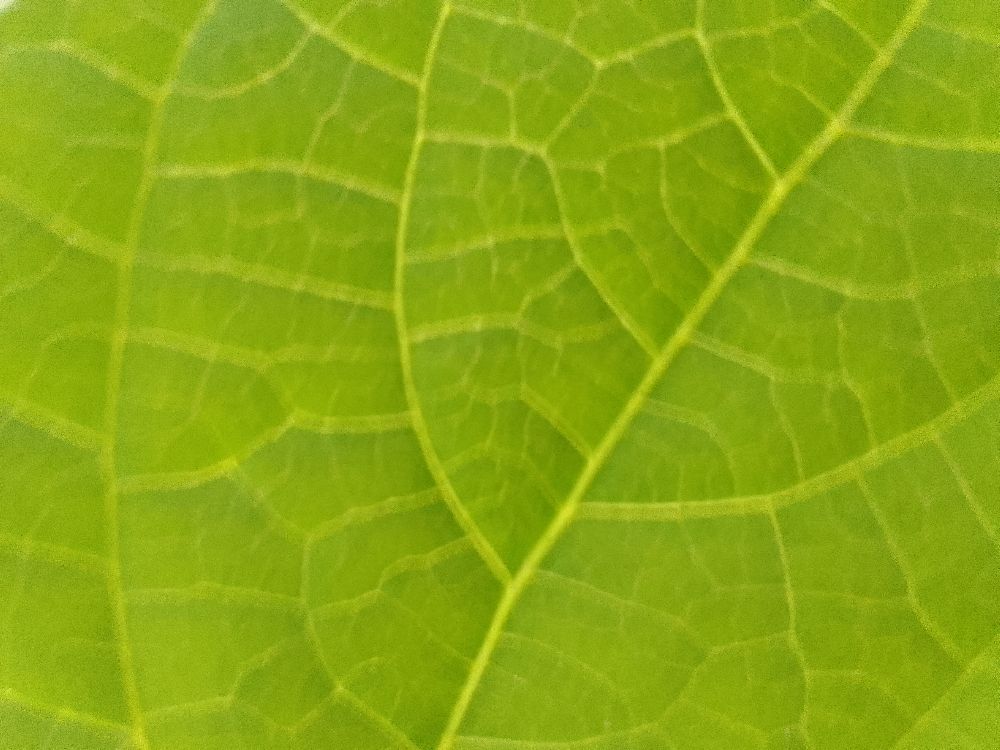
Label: healthy